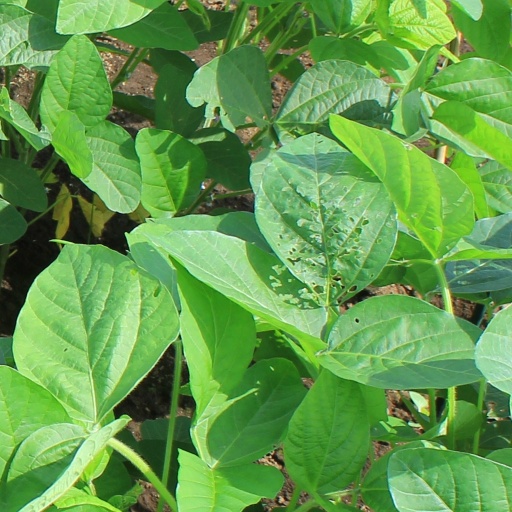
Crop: soybean